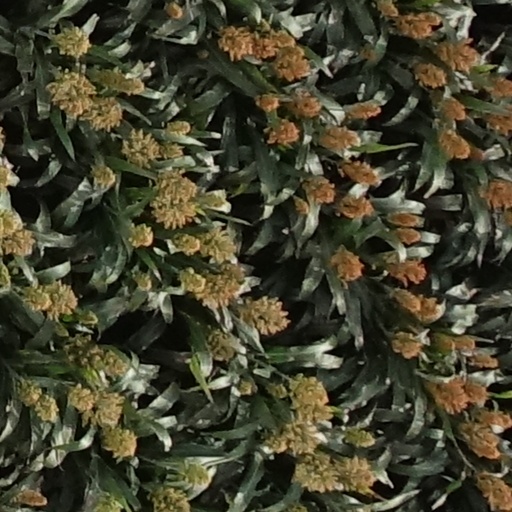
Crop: sorghum